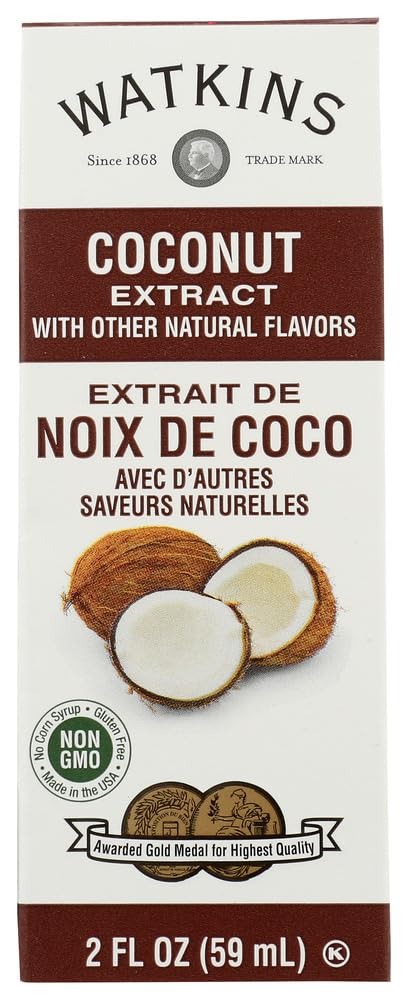
Item Name: Watkins 294726 2 fl oz Imitation Coconut Extract44; Pack of 6
Bullet Point 1: Non&#45;gmo
Bullet Point 2: Gluten free
Bullet Point 3: Corn syrup free
Bullet Point 4: Use for baked goods&#44; ice cream&#44; syrup&#44; frostings&#44; candies&#44; breads&#44; fruit sauces&#44;
Bullet Point 5: Pack of 6Specifications
Product Description: Add natural coconut flavor without adding artificial colors to homemade macaroons quick breads fruit salad dressing meringues whipped toppings and dessert sauces Mix it with the breading for your fried chicken for a tropical coconut twist Features. Nongmo. Gluten free. Corn syrup free. Use for baked goods ice cream syrup frostings candies breads fruit sauces jellies marinades and gelatins. Pack of 6Specifications. Capacity 2 fl oz. Country of Origin USA. Dimension 5 H x 206 W x 106 L. Weight 02 lbs
Value: 6.0
Unit: Count

Price: 33.415